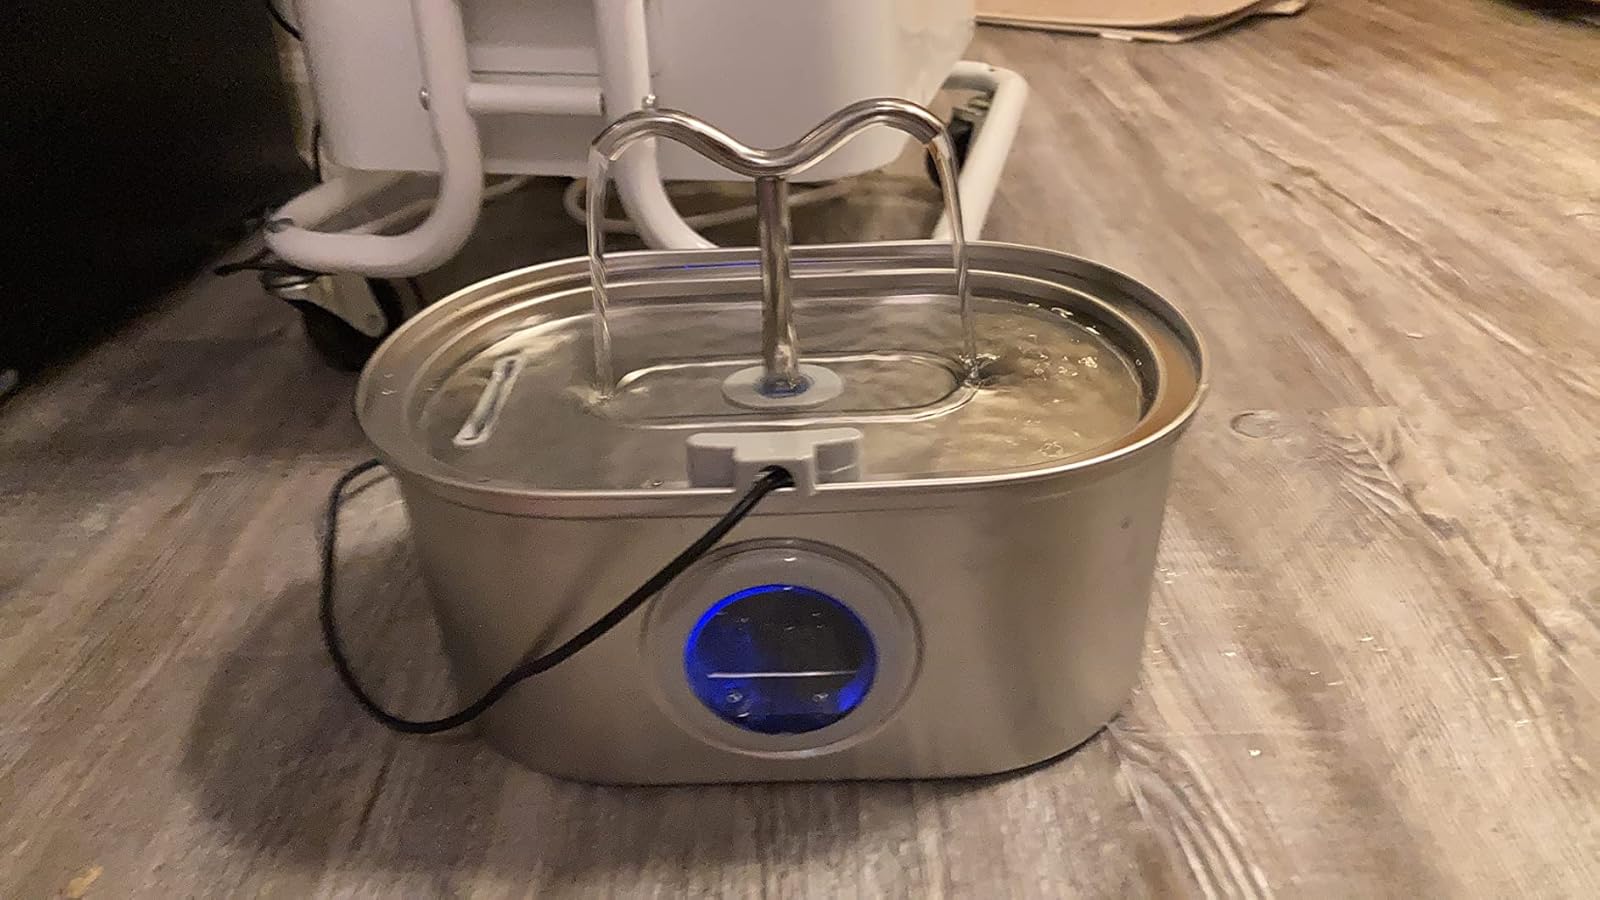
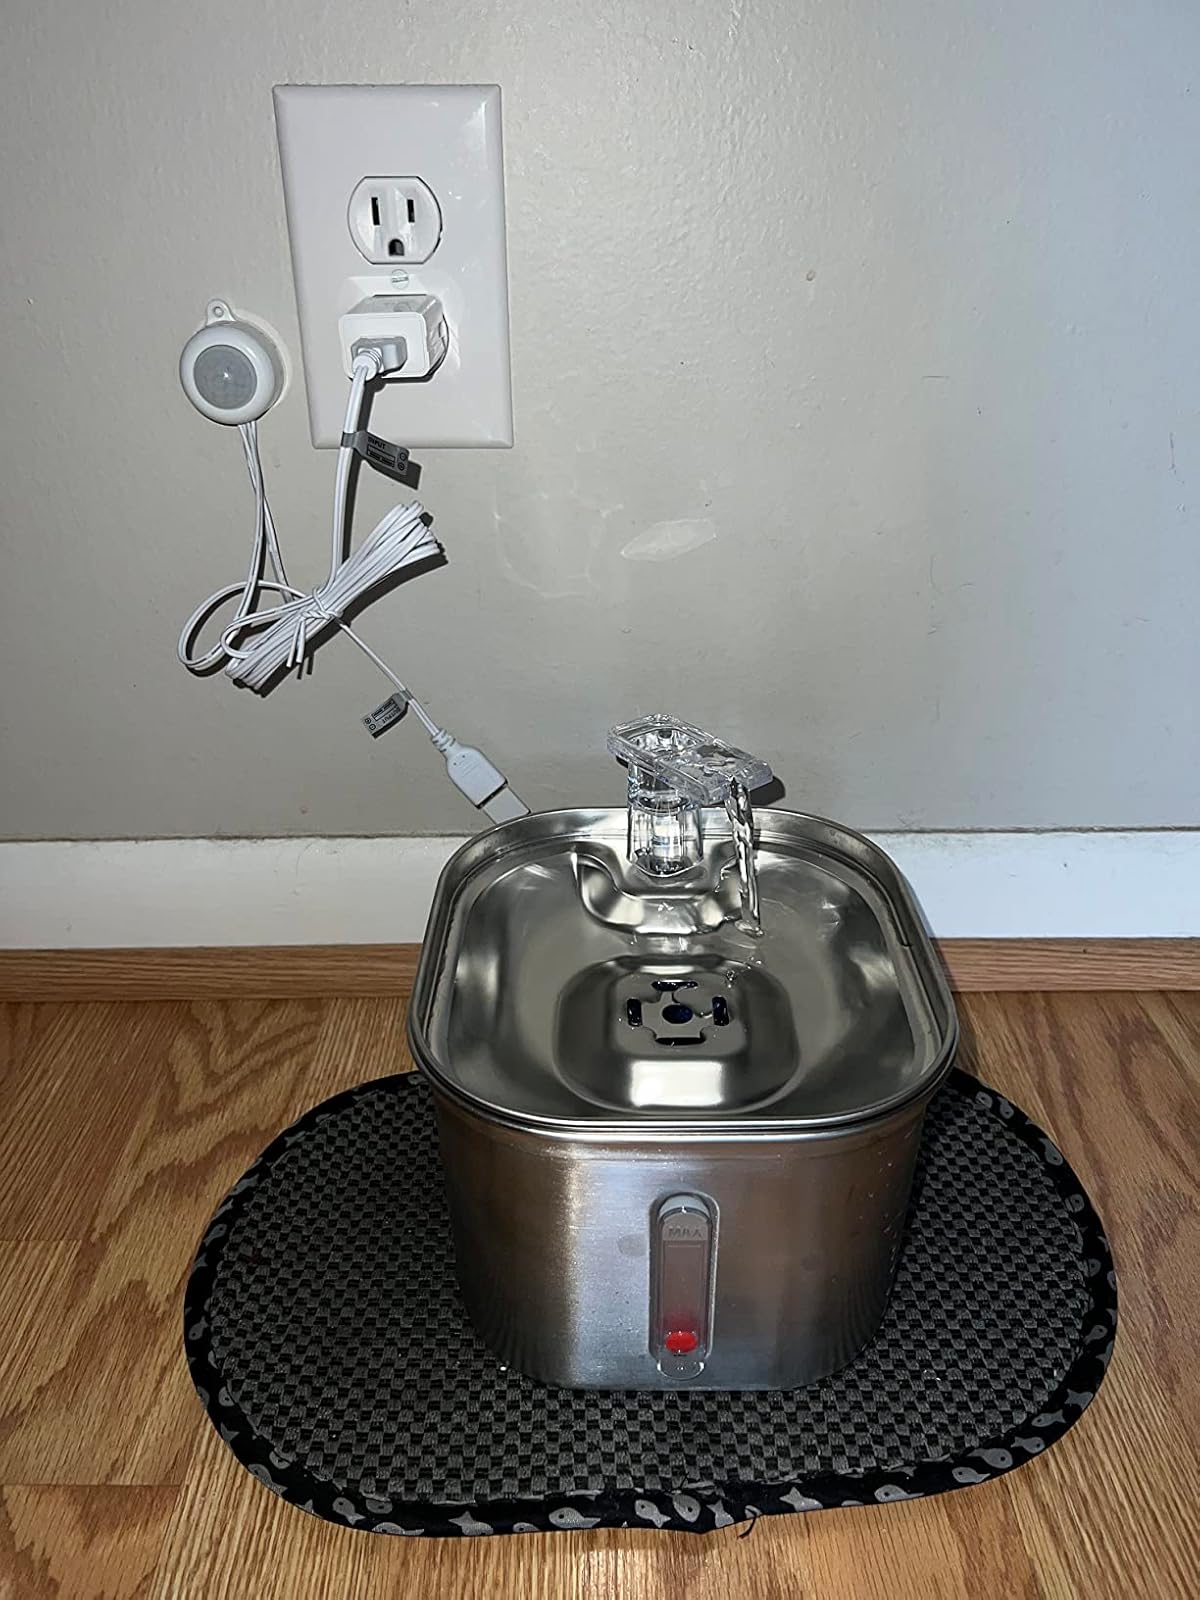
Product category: items_bowl
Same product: no